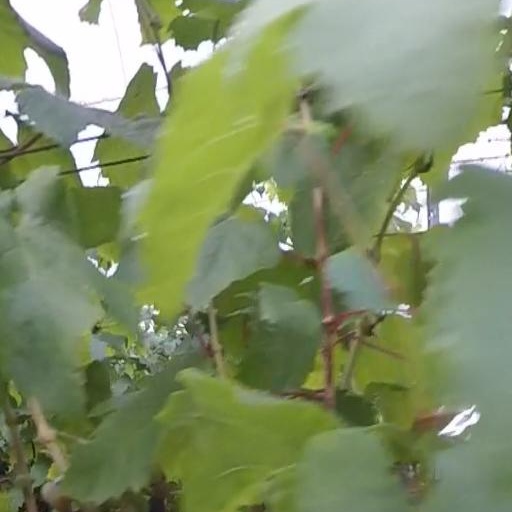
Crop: grape